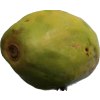
Label: papaya